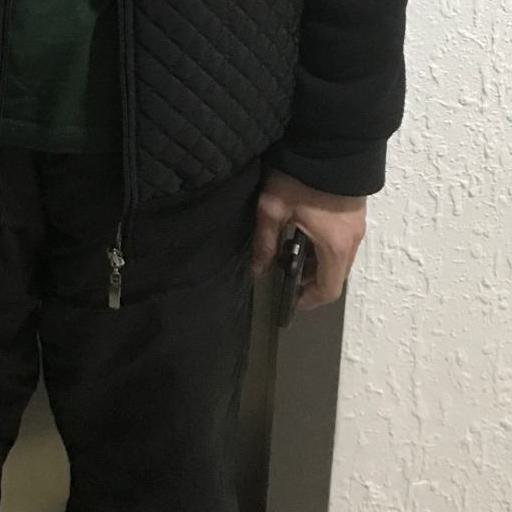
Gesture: no_gesture